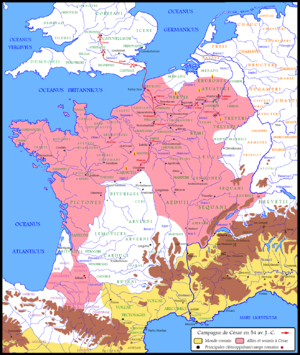
La guerre des Gaules est une série de campagnes militaires menées par le proconsul romain Jules César contre plusieurs tribus gauloises. La guerre de Rome contre ces tribus dure de 58 à 51-50 av. J.-C., et aboutit à la décisive bataille d'Alésia en 52 av. J.-C., qui mène à l'expansion de la République romaine sur l'ensemble de la Gaule.
Cette page concerne l'année 54 av. J.-C. du calendrier julien proleptique.